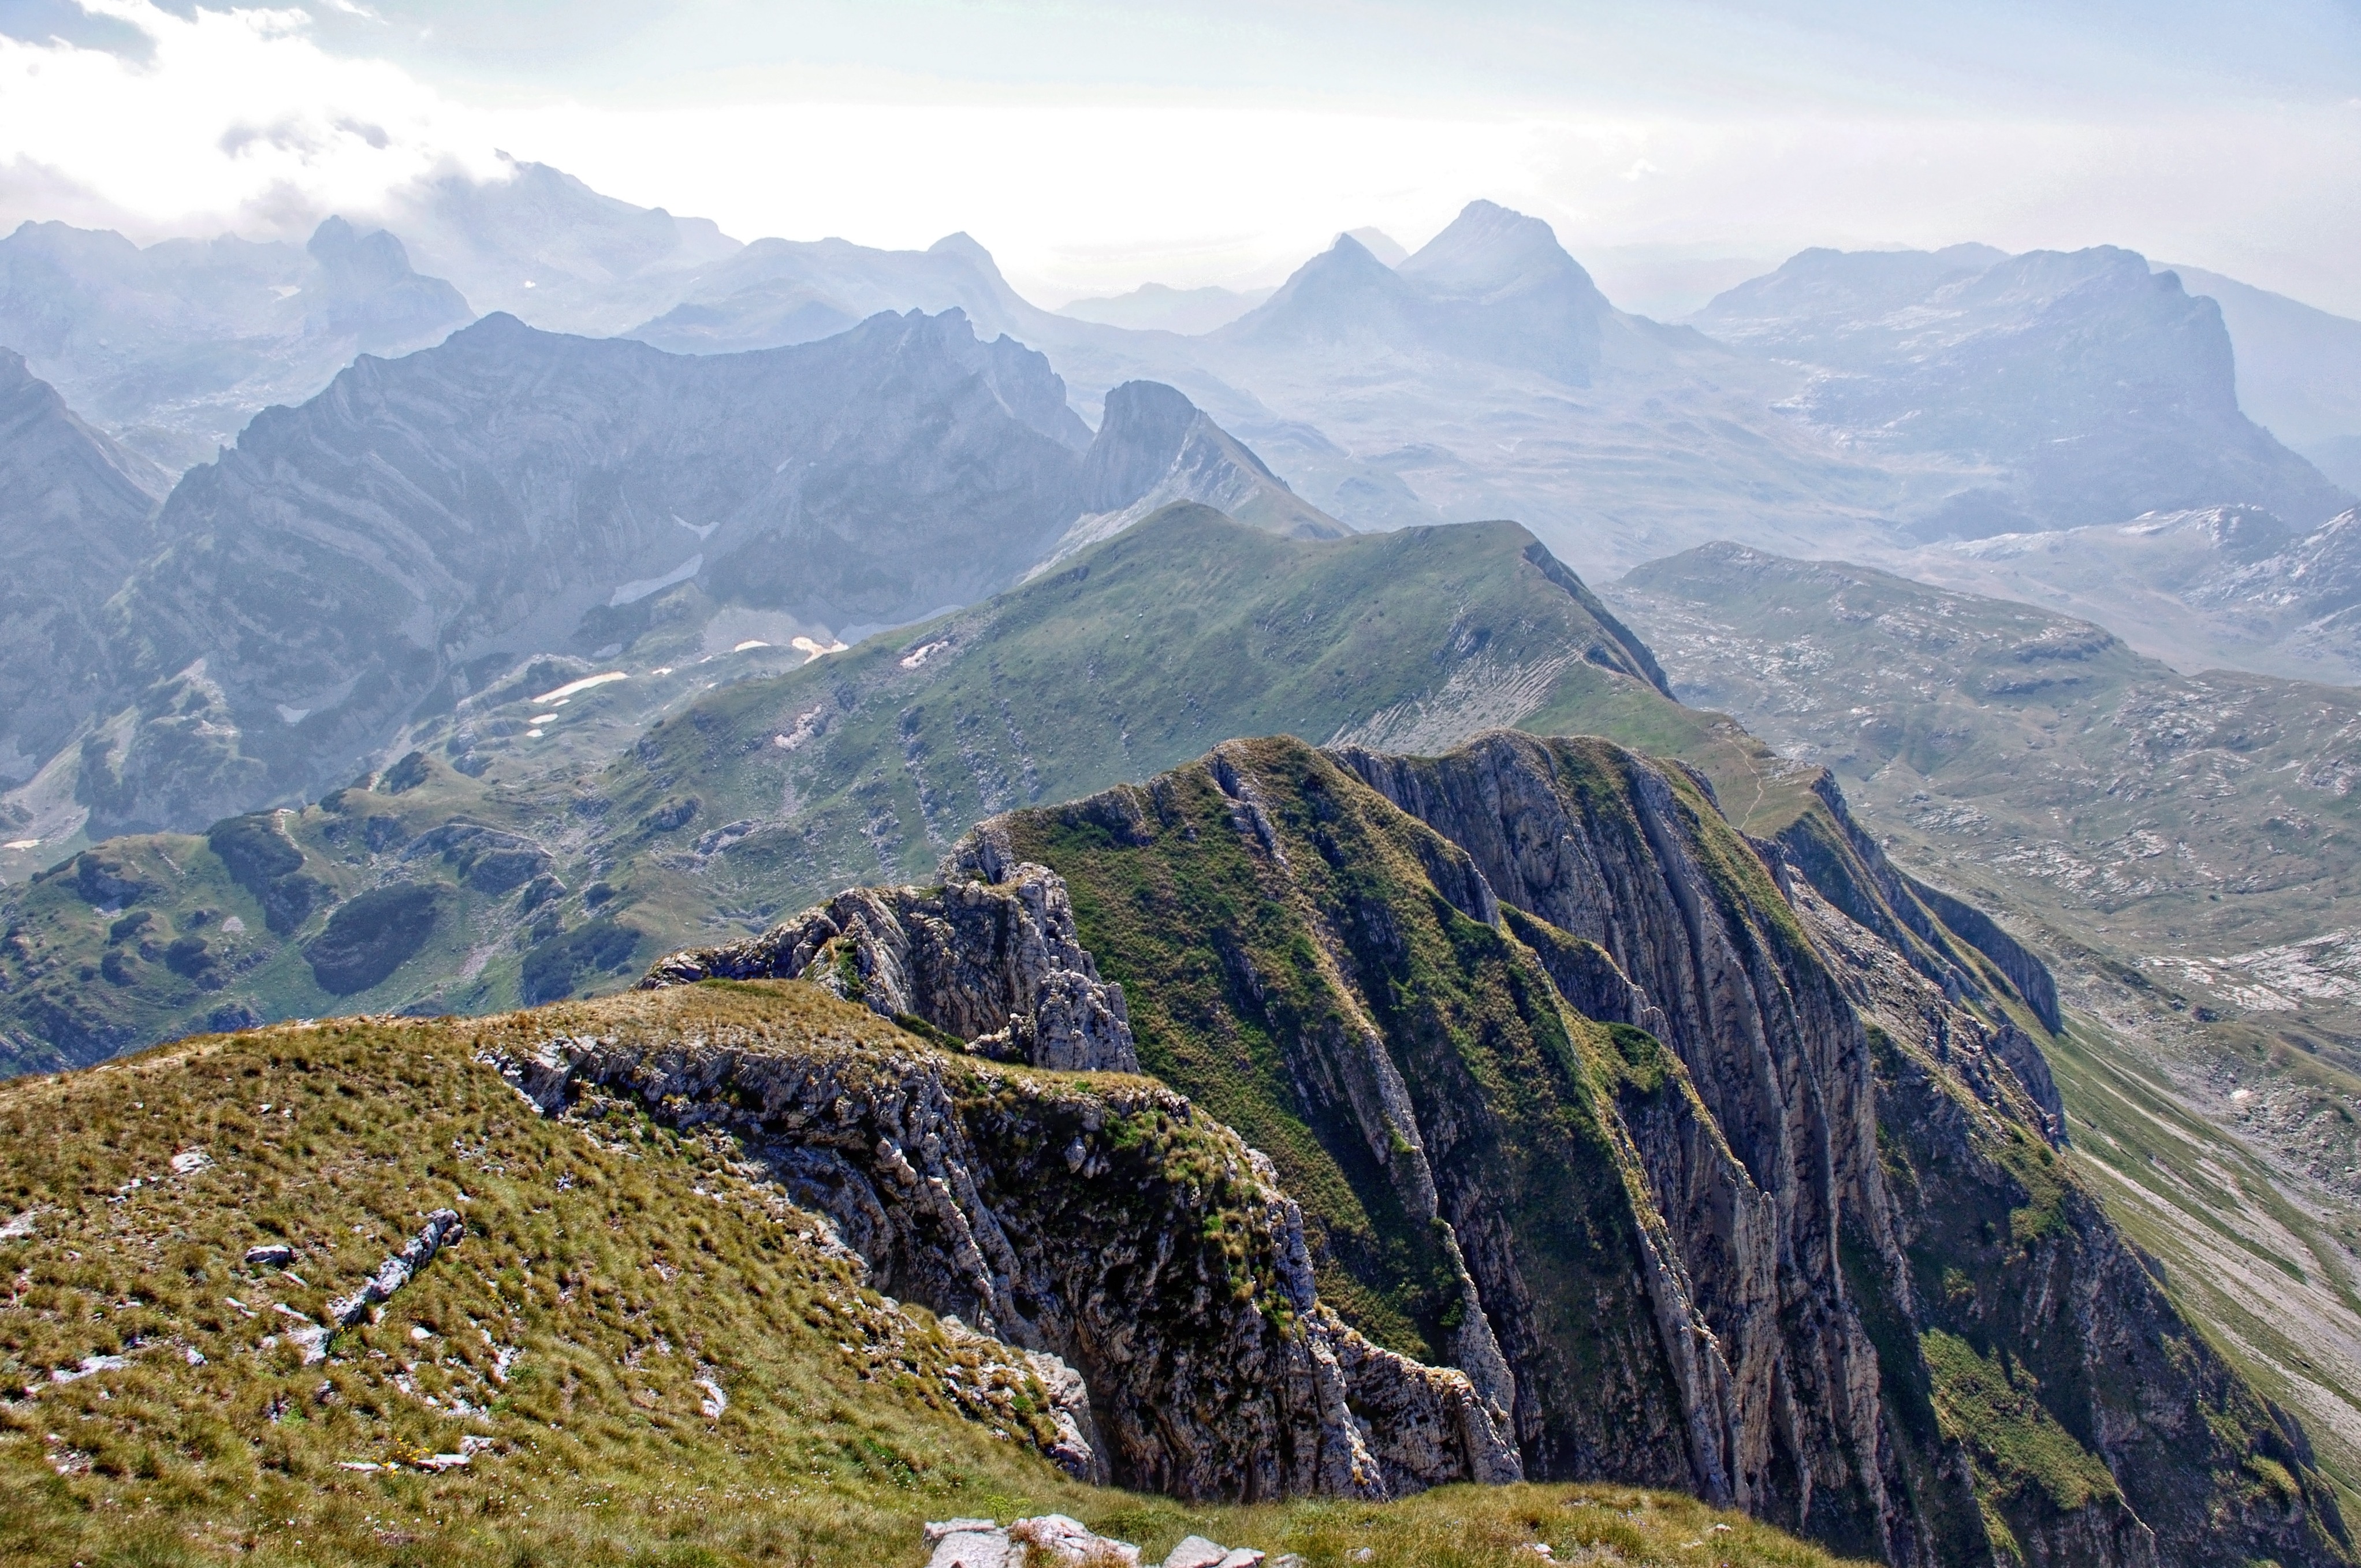
landscape, grass, wilderness, walking, mountain, sky, hiking, sunlight, hill, adventure, view, valley, mountain range, summer, hike, steep, highland, ridge, summit, rocks, outdoors, hills, trekking, mountains, alps, backpacking, cliffs, valleys, plateau, fell, cirque, landform, mountain pass, rocky wall, geographical feature, mountainous landforms